Neustift im Stubaital

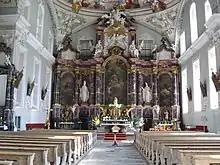
Interior of the parish church

Emperor Maximilian I hunted deer, chamois, and boar in the upper Stubaital. In 1505 he founded a chapel in Neustift, though the village did not receive its own priest until 1868. In 1516 the first church in Neustift was dedicated to Saint George by the bishop of Brixen. In 1772 this church fell victim to a fire. In 1768 construction of a new church had already begun, since the original church was already too small. Pastor Franz de Paula Penz was the builder of the impressive Neustift parish church. He was one of the most celebrated architects of the late baroque in Tyrol.